Karthika Deepam

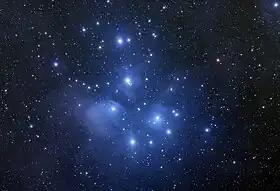
The Pleiades (Kṛttikā) constellation.

According to the "Kanda Puranam", three asuras (a race of celestial beings) Surapadman, Tarakasuran, and Singamukhan performed austerities to propitiate god Shiva. Shiva granted them various boons which gave them near-immortality and the ability to conquer the three worlds. They subsequently started a reign of tyranny in their respective realms which forced the celestial beings devas to plead with Shiva for his assistance. In response, Shiva manifested five additional heads and a divine spark emerged from each of the six heads. The sparks were carried by wind-god Vayu, and fire-god Agni to Ganga river. The water in the Ganga started evaporating due to intense heat, and so the goddess Ganga took them to the Saravana lake, where each of the sparks developed into a baby boy. The six boys were raised by handmaidens known as the Kṛttikās and they were later fused into one by Parvati, thus giving rise to the six-headed Kartikeya. As per Hindu mythology, the six Kṛttikās–Śiva, Sambhūti, Prīti, Sannati, Anasūya, and Kṣamā, who helped in rearing the child, were granted with immortality by Shiva and transformed to become eternal stars in the sky as a part of the Pleiades star cluster. The festival commemorates the Kṛttikās and the day Parvati united the six forms of Kartikeya.